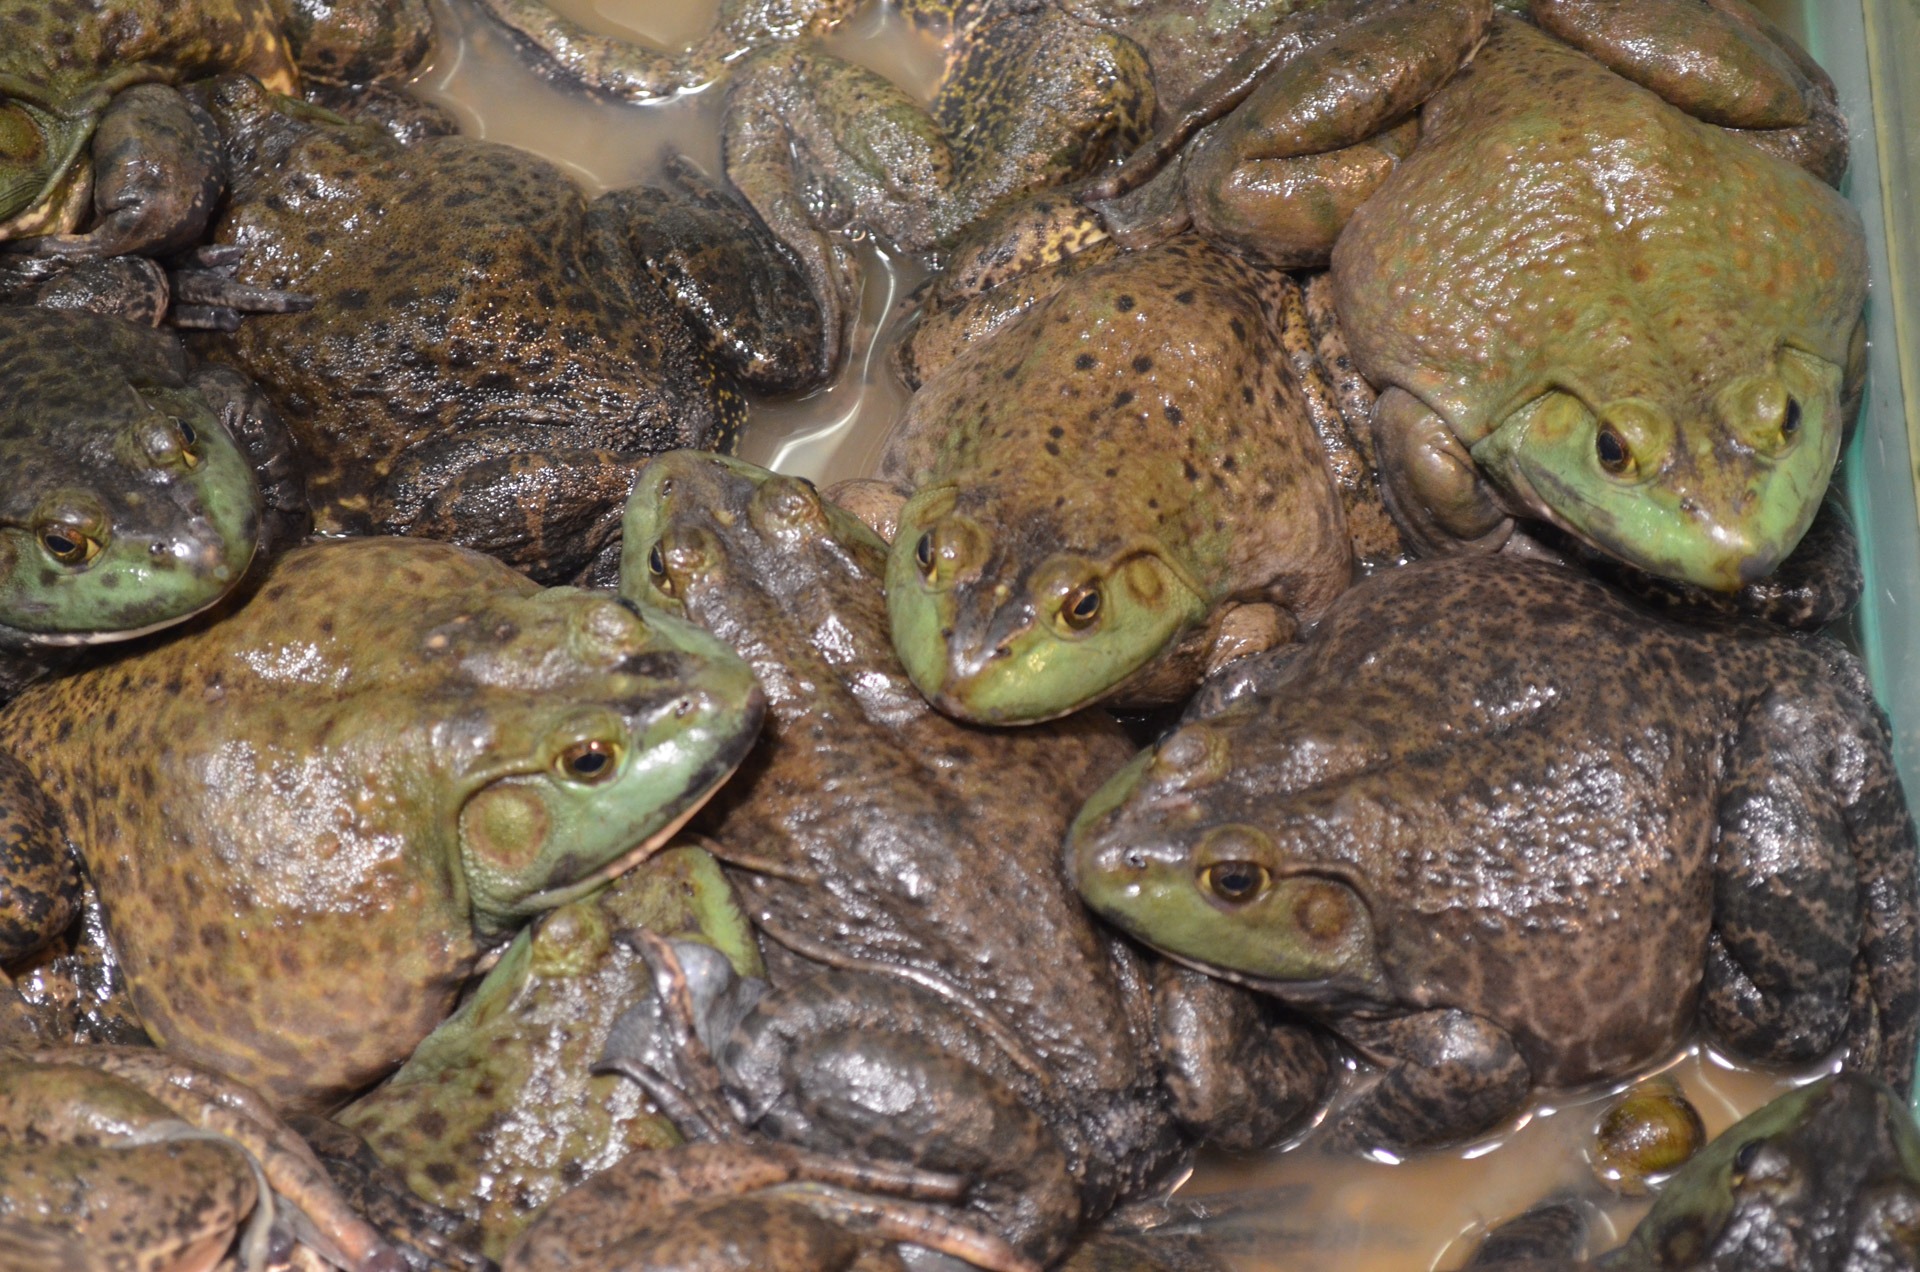
wildlife, pet, food, biology, frog, toad, amphibian, fauna, vertebrate, frogs, adult, organism, tadpole, bullfrog, ranidae, emydidae, marine biology